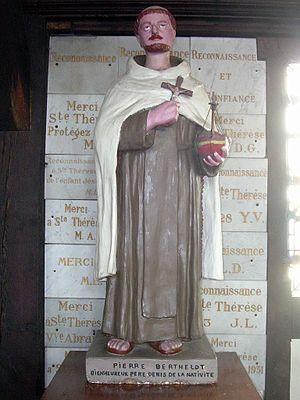
Statue de Pierre Berthelot, alias Denis de la Nativité, dans l'église Sainte-Catherine d'Honfleur
Pierre Berthelot, né à Honfleur le 12 décembre 1600. Il fut un marin et navigua au service du Portugal avant d'entrer dans l'Ordre du Carmel.